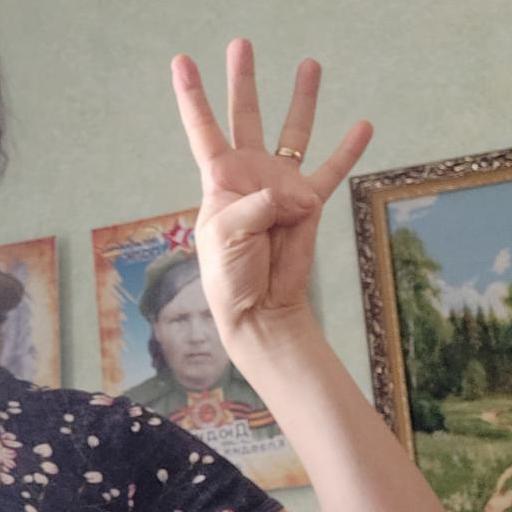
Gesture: four